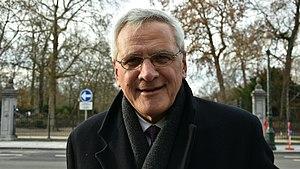
Charles Michel, né le 21 décembre 1975 à Namur, est un homme d'État belge, membre du Mouvement réformateur. Premier ministre du 11 octobre 2014 au 27 octobre 2019, il est président du Conseil européen depuis le 1ᵉʳ décembre 2019.